Jaime Otero Calderón

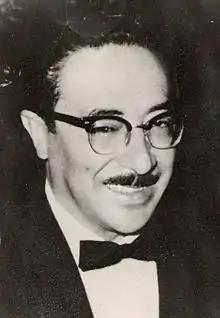
Otero in 1963 He called for an audit of the municipal purse. He also filed lawsuits against landowners who had expropriated lands belonging to indigenous communities in <a href="El%20Alto%2C%20La%20Paz">El Alto, La Paz

. He was forced to resign in 1957. From 1957 until 1960 he was counsel and adjunct ambassador at the Embassy of Bolivia in Buenos Aires, Argentina. In 1960 he was appointed president of the Social Security Fund for Oil Workers. From 1962 to 1964 he held the post of Minister of Government and Secretary General of the Presidency during the second and third presidential terms of Victor Paz. Otero also presided over the National Council for Administrative Reform and the National Council of Tourism. After the coup d'état by generals Barrientos and Ovando in November 1964, he sought asylum in the Embassy of Colombia, but did not go into exile.